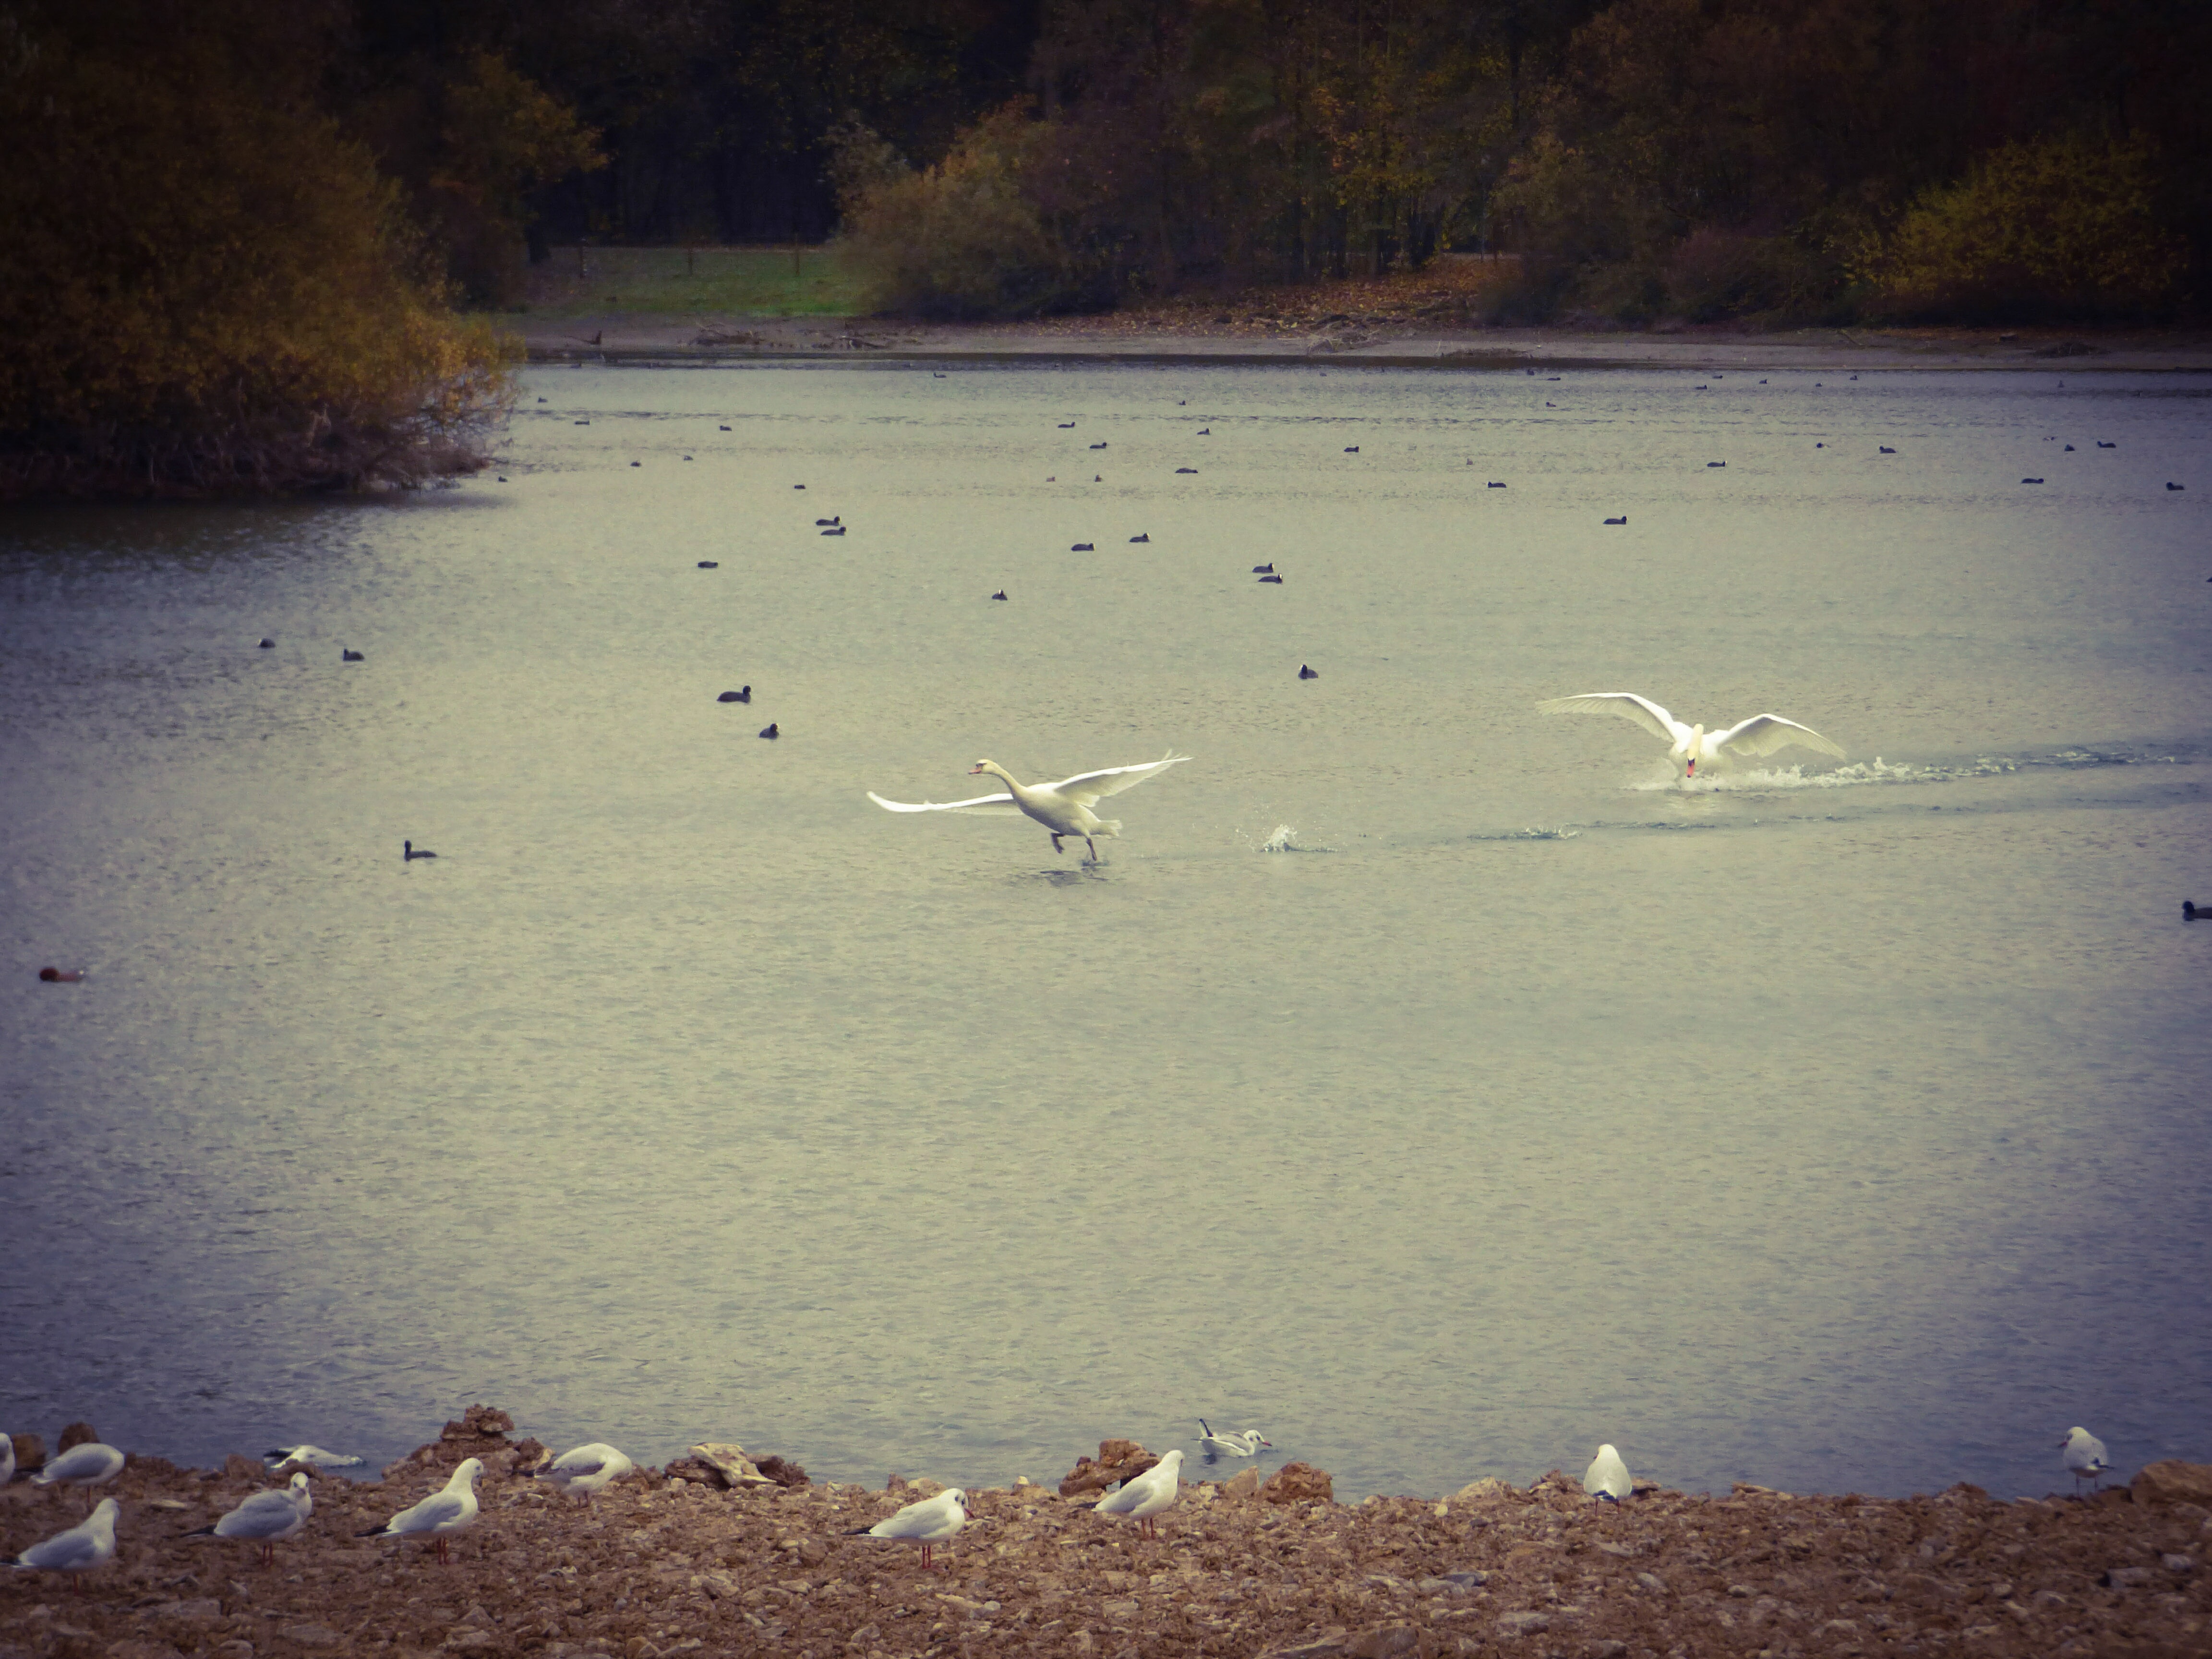
beach, sea, water, nature, sand, bird, morning, shore, wave, lake, wildlife, reflection, body of water, birds, swan, duck, wetland, paderborn, water bird, mudflat